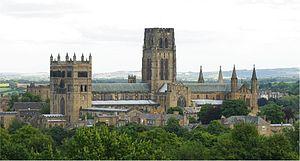
Le doyen de Durham est le président primus inter pares du chapitre de chanoines qui dirige de la Cathédrale de Durham. La cathédrale est l'église mère du diocèse de Durham et le siège de l'évêque de Durham.